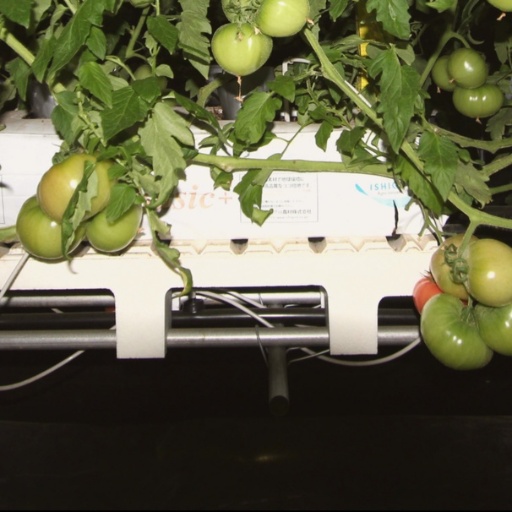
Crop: tomato